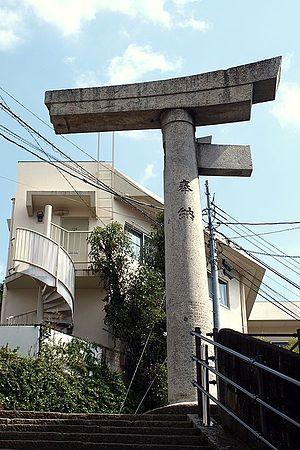
Le Sannō-jinja, situé à environ 900 m au sud-est de l'hypocentre de la bombe atomique de Nagasaki, est connu pour son torii en pierre à un pied à l'entrée du sanctuaire.